Suzanne Bernard

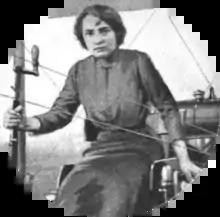

Suzanne Bernard (1892 – 10 March 1912) was a pioneer French aviator. She was killed in a plane crash at the age of 19.